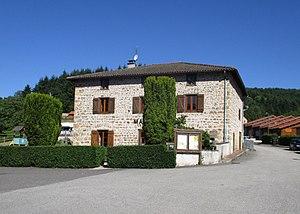
Mairie de CHERIER, Bourg des Moulins
Cherier est une commune française située dans le département de la Loire en région Auvergne-Rhône-Alpes.